History of the Afghan Armed Forces (2002–2021)

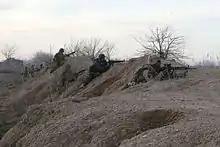
US Marines and Afghan National Army soldiers take cover in Marja on 13 February 2010 during their offensive to secure the city from the Taliban.

Desertion was a significant problem. One in every four combat soldiers quit the Afghan Army during the 12-month period ending in September 2009, according to data from the US Defense Department and the Inspector General for Reconstruction in Afghanistan.